Amazons

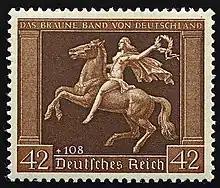
Amazon on a special stamp promoting the 1938 German "Brown Ribbon" horse races

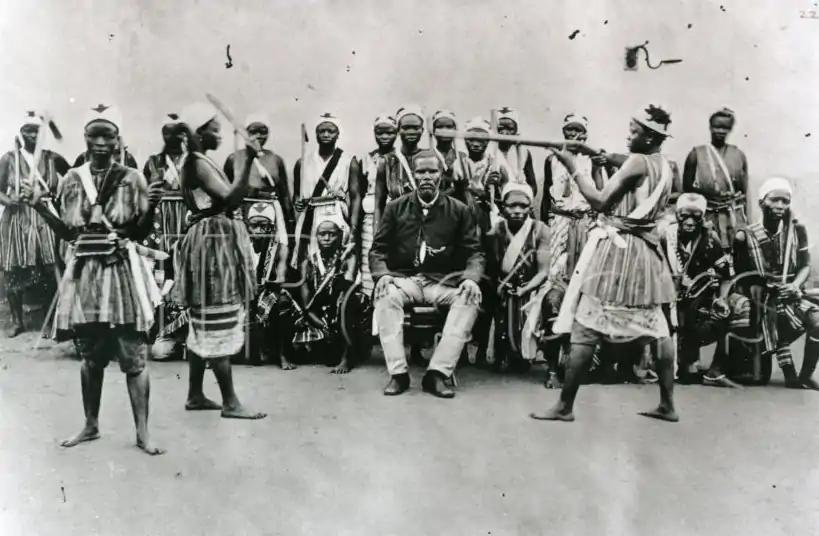
Dahomey Amazons, photo shot around 1890, author unknown

Amazons continued to be subject of scholarly debate during the European Renaissance, and with the onset of the Age of Exploration, encounters were reported from ever more distant lands. In 1542, Francisco de Orellana reached the Amazon River, naming it after the "", a tribe of warlike women he claimed to have encountered and fought on the Nhamundá River, a tributary of the Amazon. Afterwards the whole basin and region of the Amazon ("Amazônia" in Portuguese, "Amazonía" in Spanish) were named after the river. Amazons also figure in the accounts of both Christopher Columbus and Walter Raleigh.